Equal Opportunities Commission (Hong Kong)

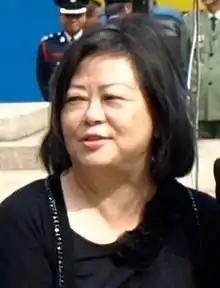
Anna Wu became the second chairperson of the EOC in 1999.

Michael Wong, a retired judge, replaced Wu on 1 August 2003. Supporters of Wu said her contract was not renewed because she had criticised the government as the EOC chairperson.